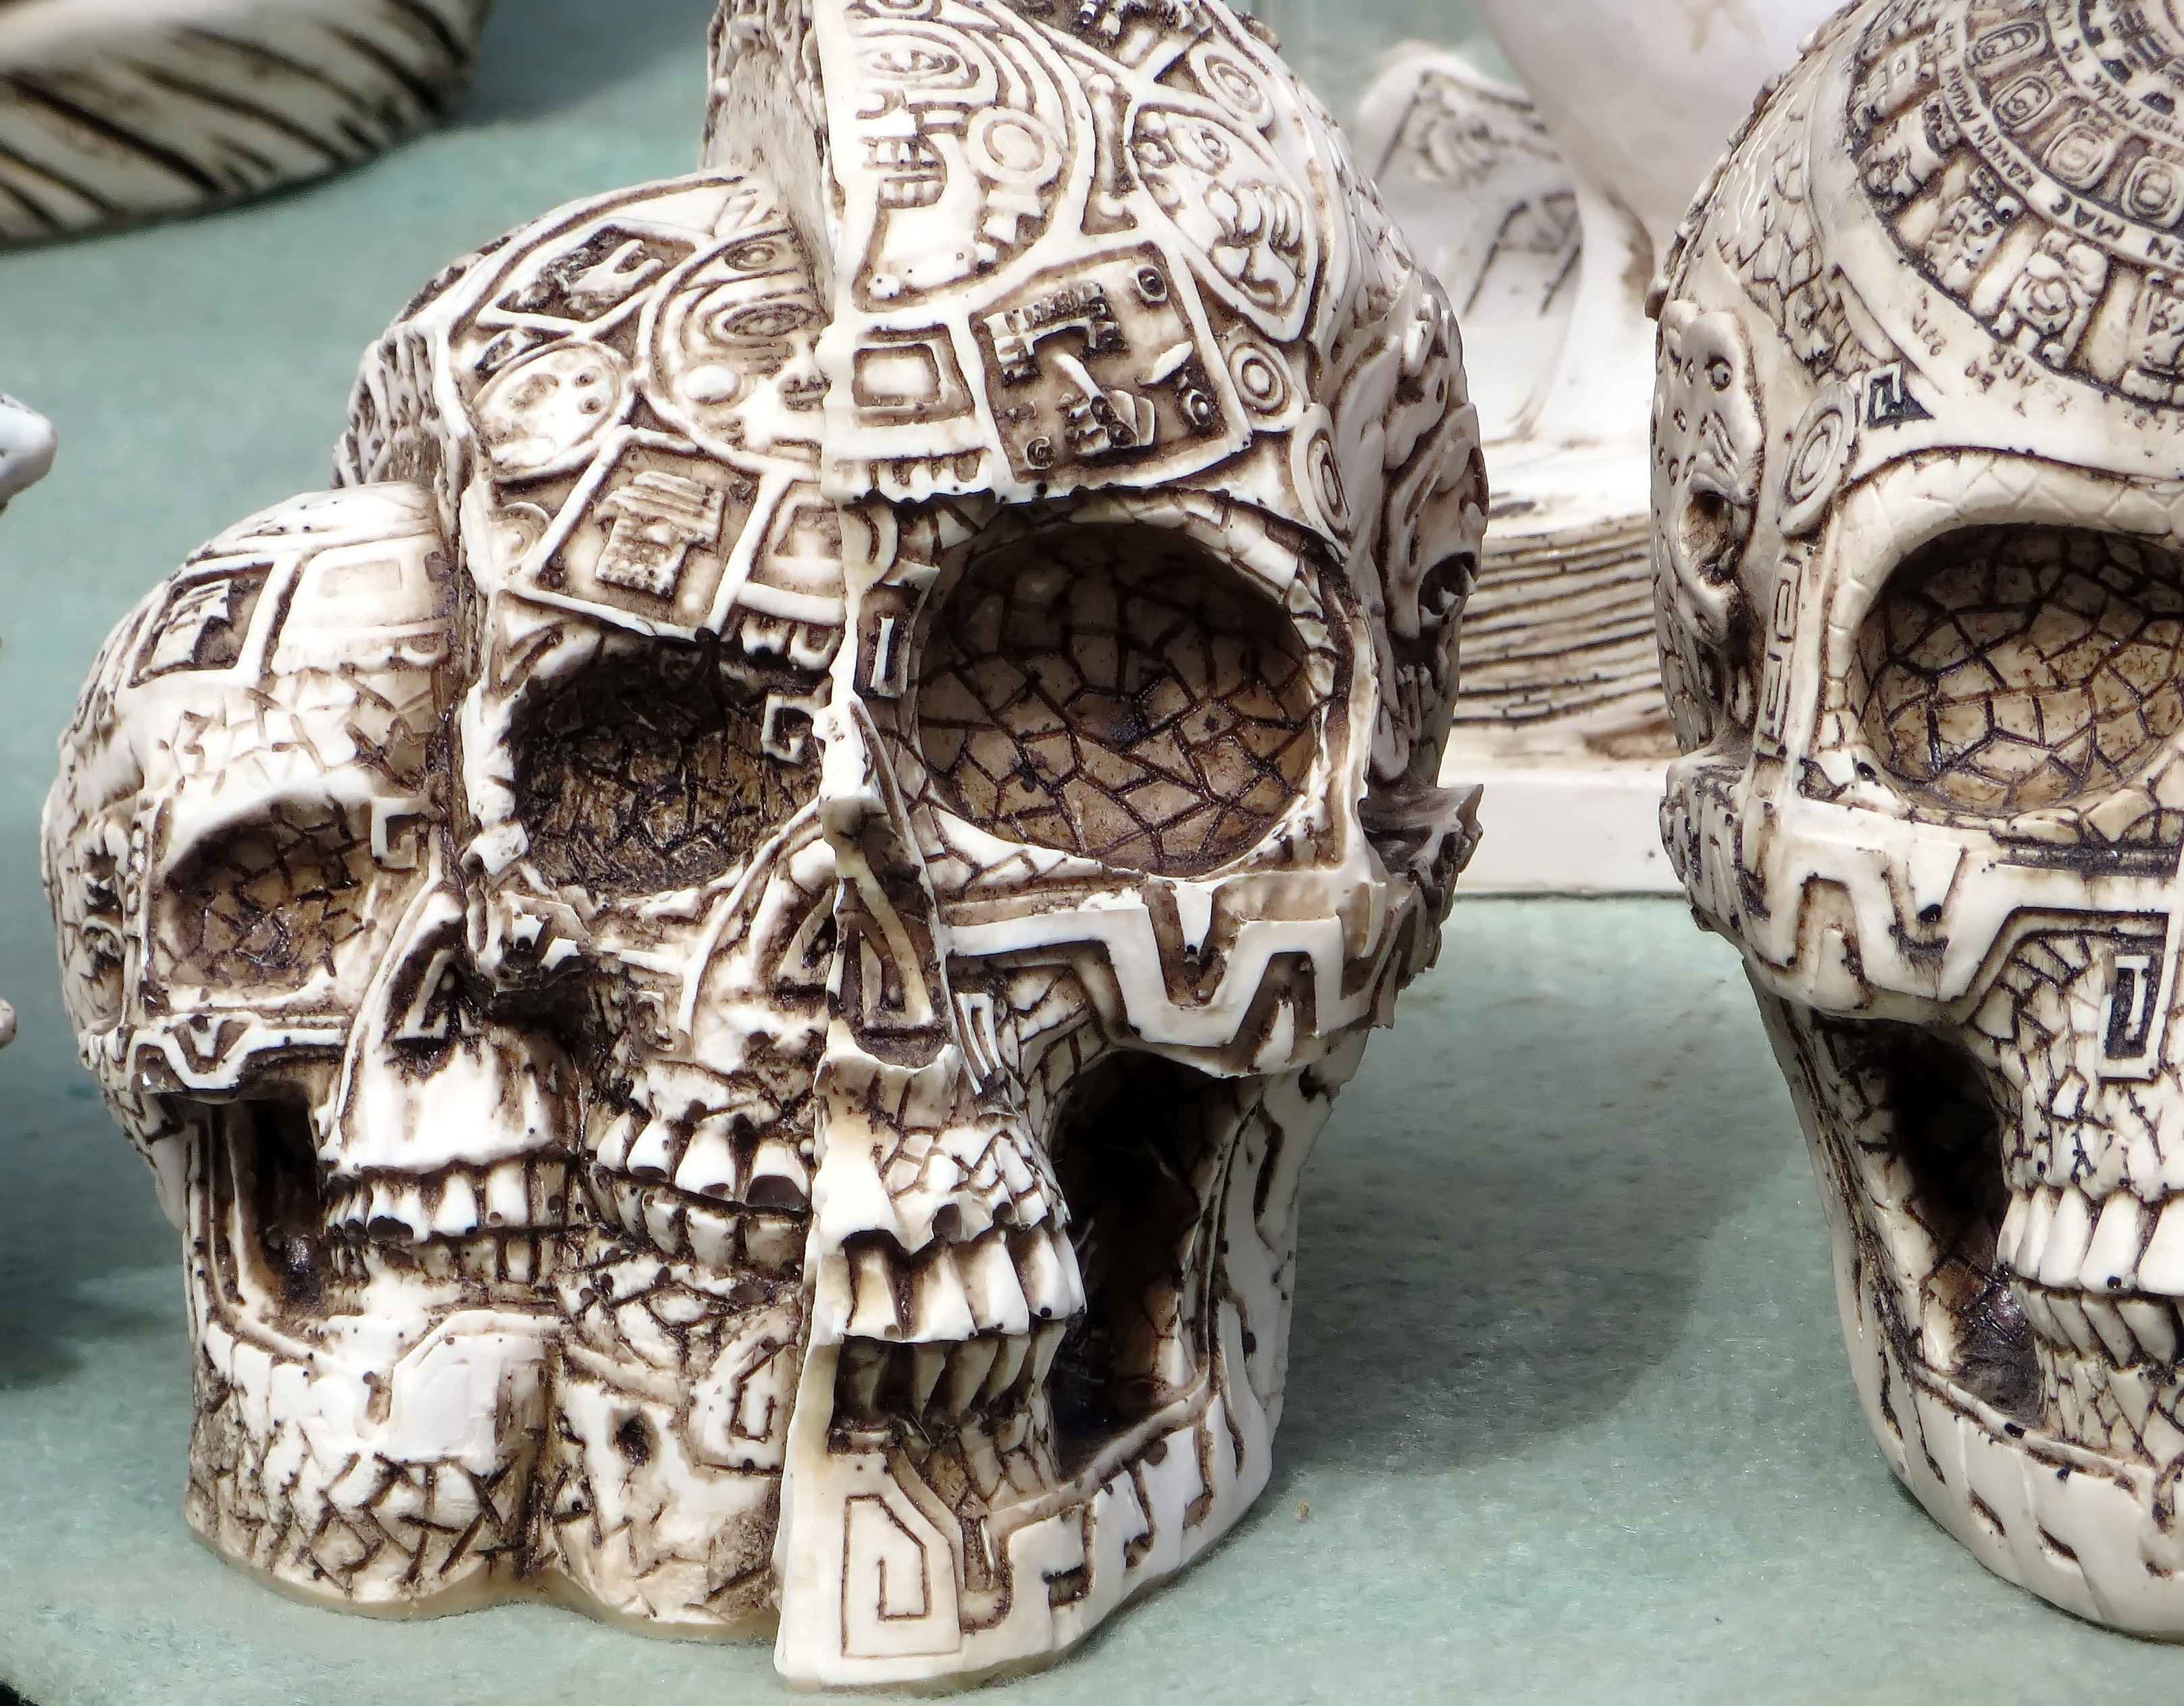
decoration, market, colorful, skull, bone, ethnic, jewellery, art, crafts, silver, display, mexico, masks, carving, fashion accessory, uxmal